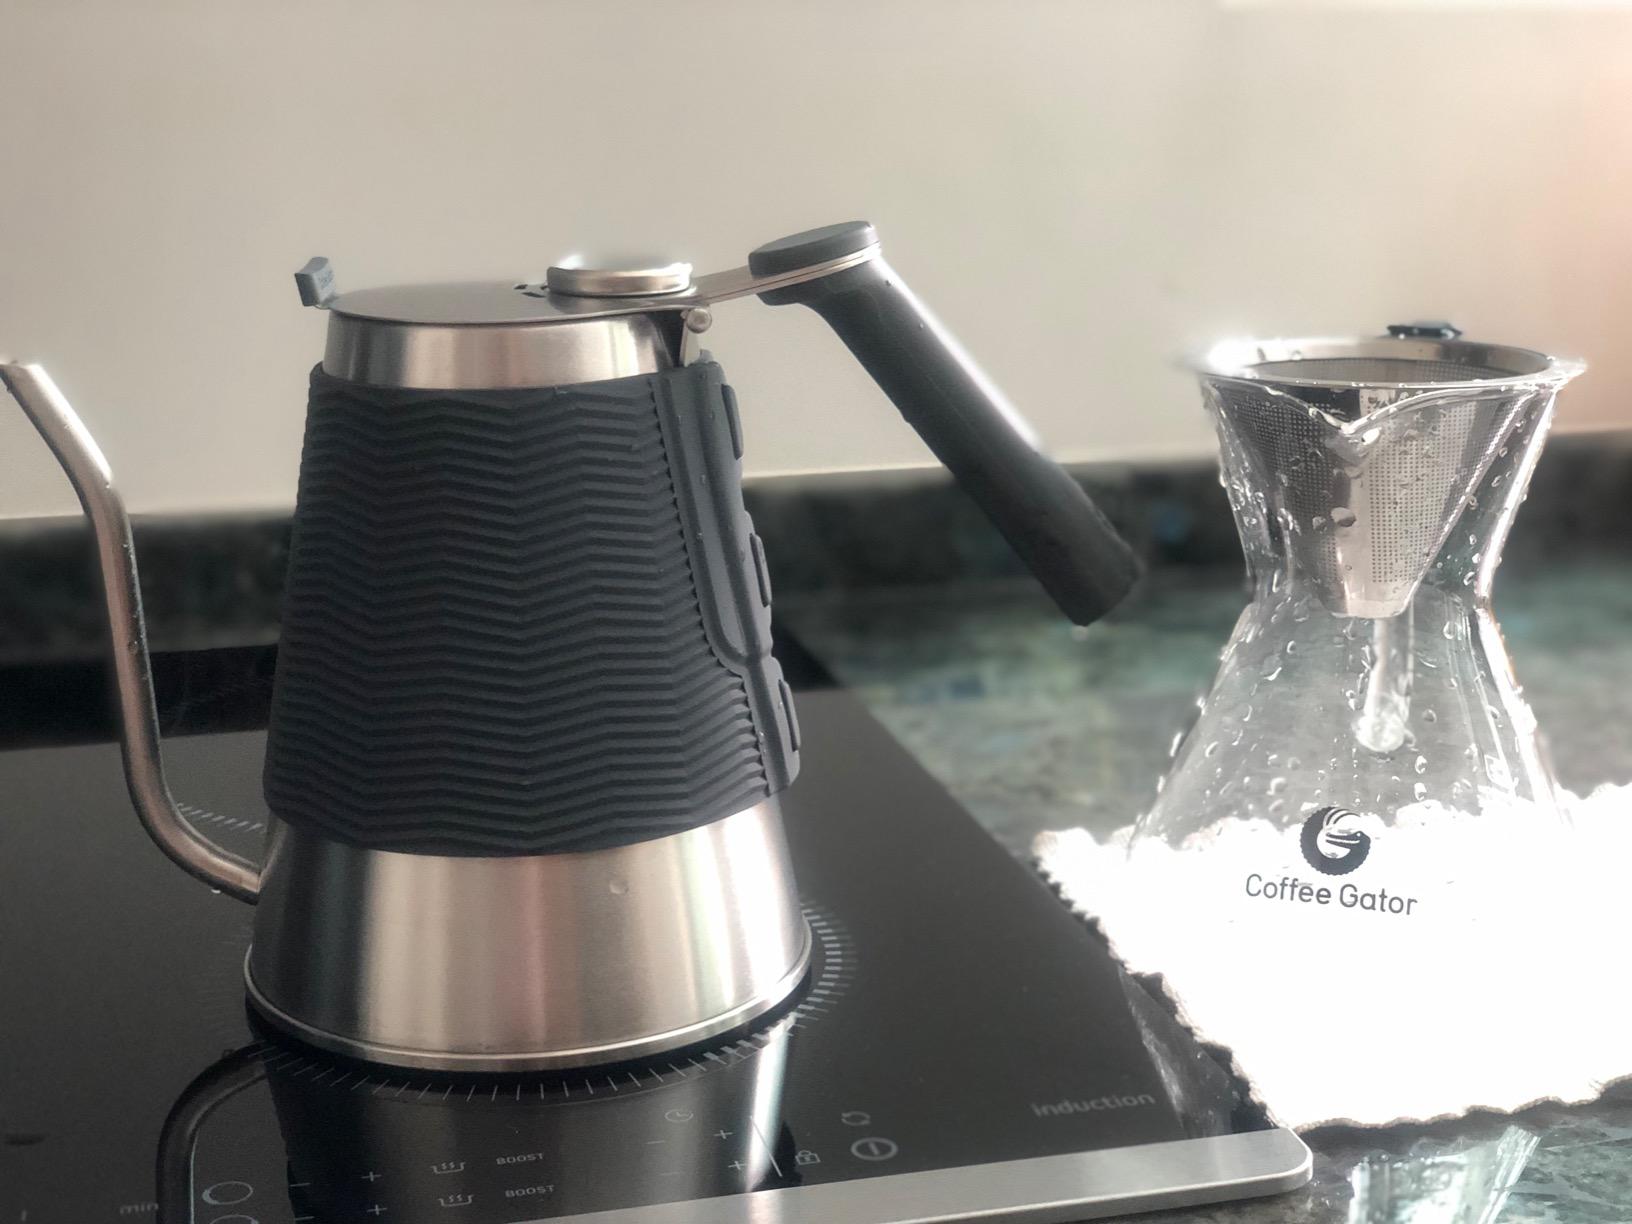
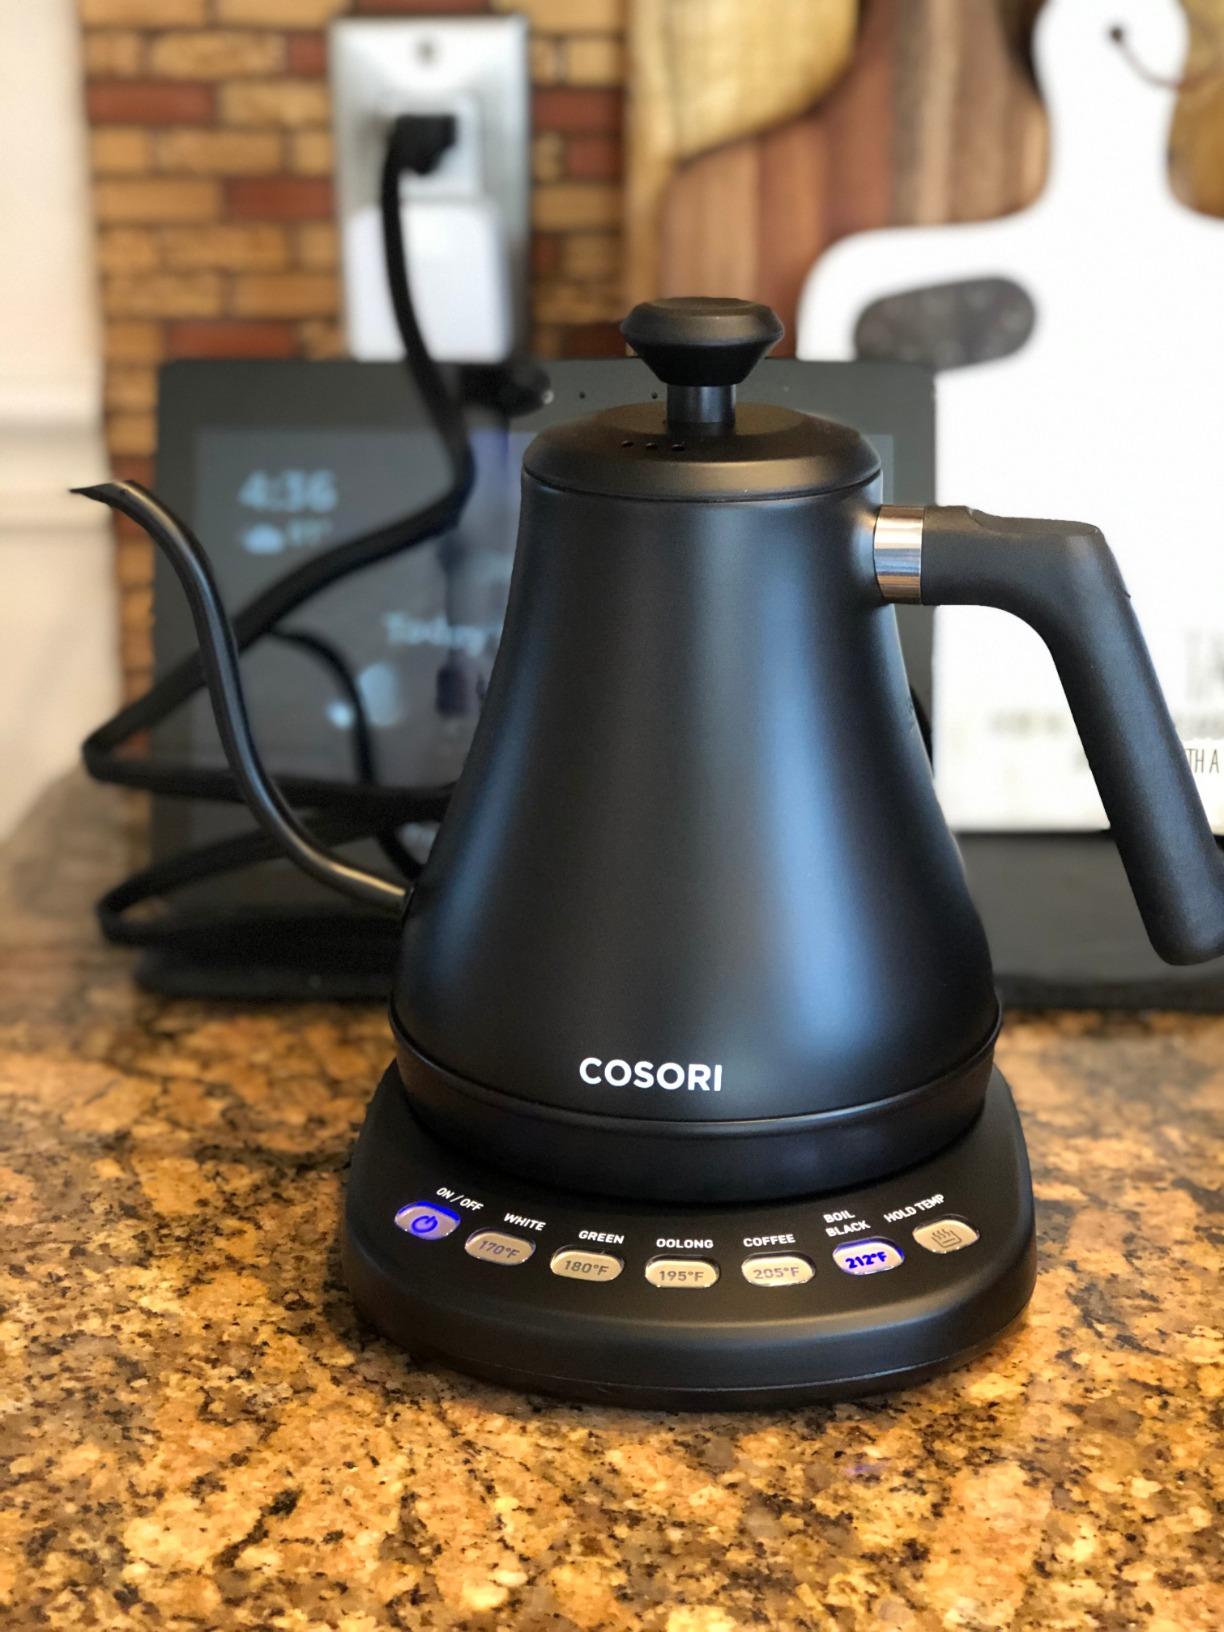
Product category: items_kettle
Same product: no